Analytic philosophy

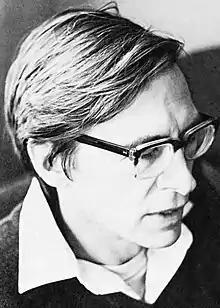
John Rawls

Epistemic closure is the claim that knowledge is closed under entailment; in other words epistemic closure is a property or the principle that if a subject formula_1 knows formula_2, and formula_1 knows that formula_2 entails formula_5, then formula_1 can thereby come to know formula_5. Most epistemological theories involve a closure principle, and many skeptical arguments assume a closure principle. In "Proof of An External World", G. E. Moore uses closure in his famous anti-skeptical "here is one hand" argument. Shortly before his death, Wittgenstein wrote "On Certainty" in response to Moore.